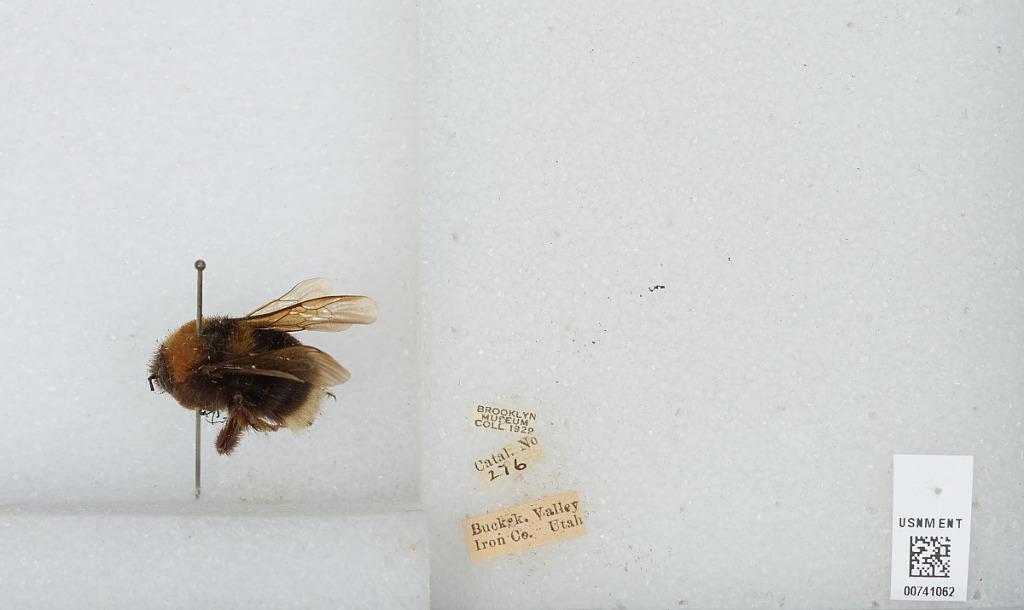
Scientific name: Bombus (Bombus) occidentalis Greene
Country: United States
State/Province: Utah
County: Iron
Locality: Buckskin Valley
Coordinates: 38.0744, -112.588